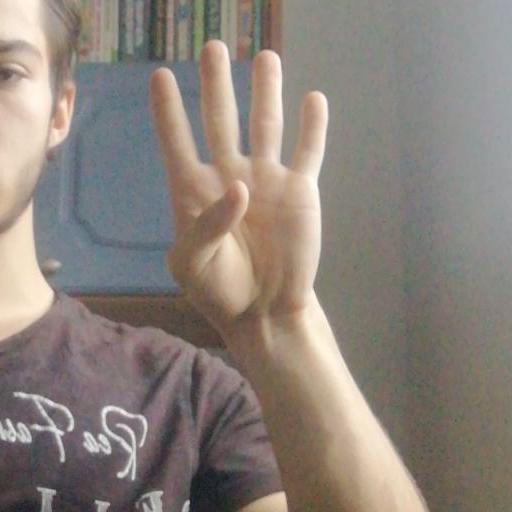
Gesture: four